Caladenia gardneri

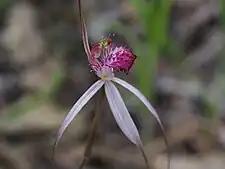
"Caladenia gardneri" labellum detail

"Caladenia gardneri" is a terrestrial, perennial, deciduous, herb with an underground tuber and a single erect, hairy leaf, long and wide. Up to three flowers long and wide are borne on a stalk high. The flowers are sweetly scented and white, flushed with pink while the lateral sepals have narrow, club-like, glandular tips. The lateral sepals and petals spread widely and have their ends curving downwards. The dorsal sepal is erect, long and about wide at the base. The lateral sepals are long and wide at the base and the petals are long and wide. The labellum is long and wide and dark pinkish-red. The sides of the labellum have spreading teeth up to long and the tip of the labellum is curved downwards. There are four rows of dark pink calli up to long, along the centre of the labellum. Flowering occurs from September to early November.